Begum Shahi Mosque

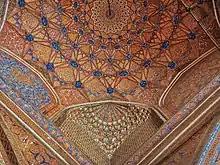
The dome of the mosque is ornately embellished with Mughal era frescoes.

The Mosque of Wali Nimat Mariam-uz-Zamani Begum represents a transitional phase of architecture and features both Mughal influences and influences from the earlier Pashtun Lodi Dynasty which had previously ruled the region. Short domes and wide arches represent the earlier Lodi style, while the mosque's balconies, side rooms, and embellishments are in the Mughal style.